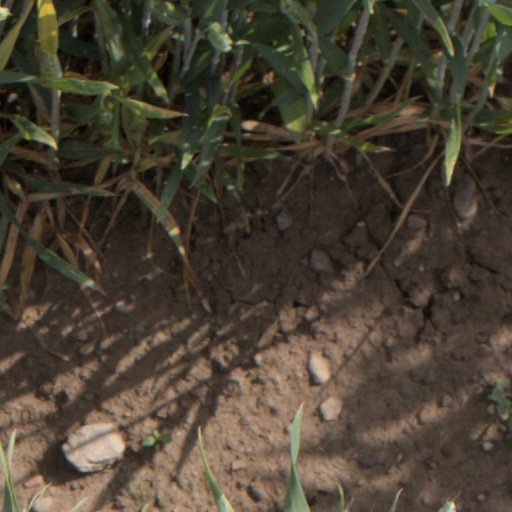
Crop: wheat